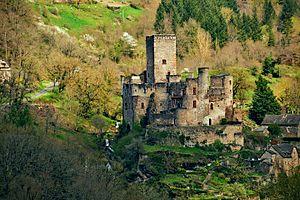
Le château de Belcastel, l’un des châteaux de la Route des Seigneurs du Rouergue, se dresse sur un éperon rocheux dominant le village de Belcastel, sur la rive nord de l’Aveyron, dans le département de même nom, en France.